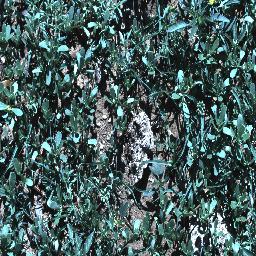
Label: negative